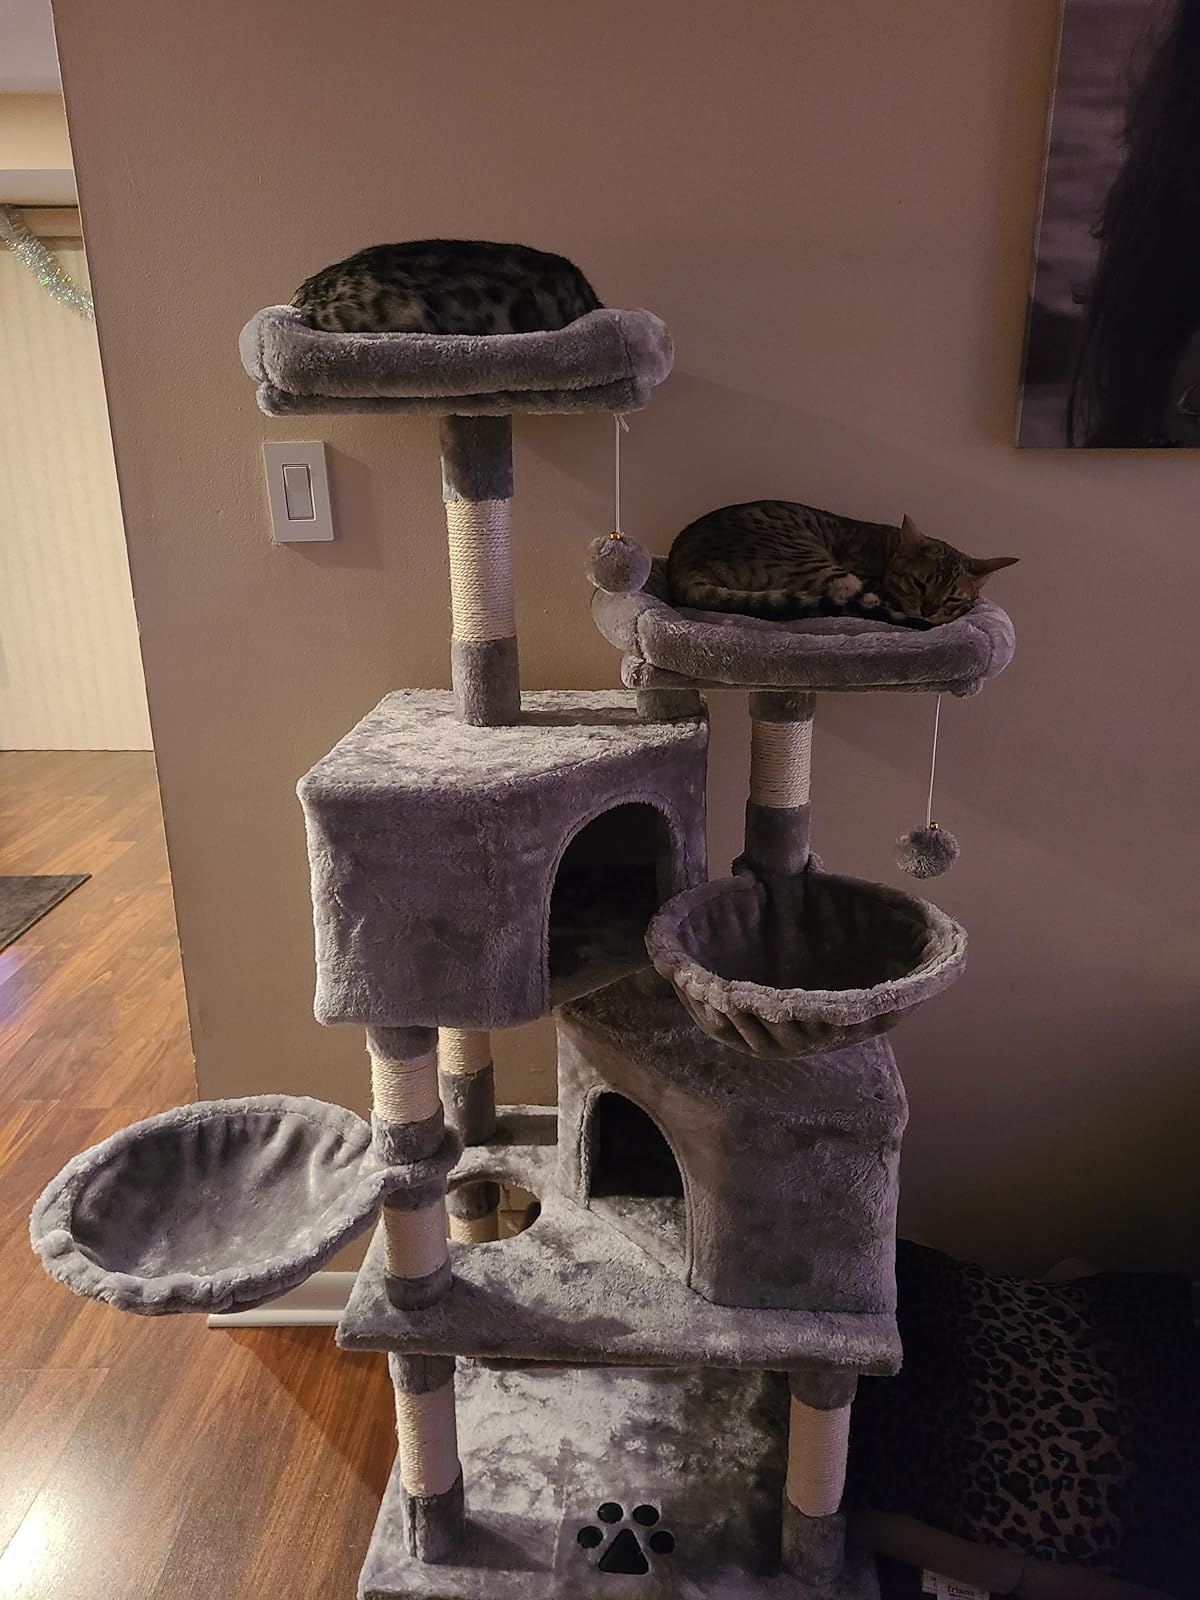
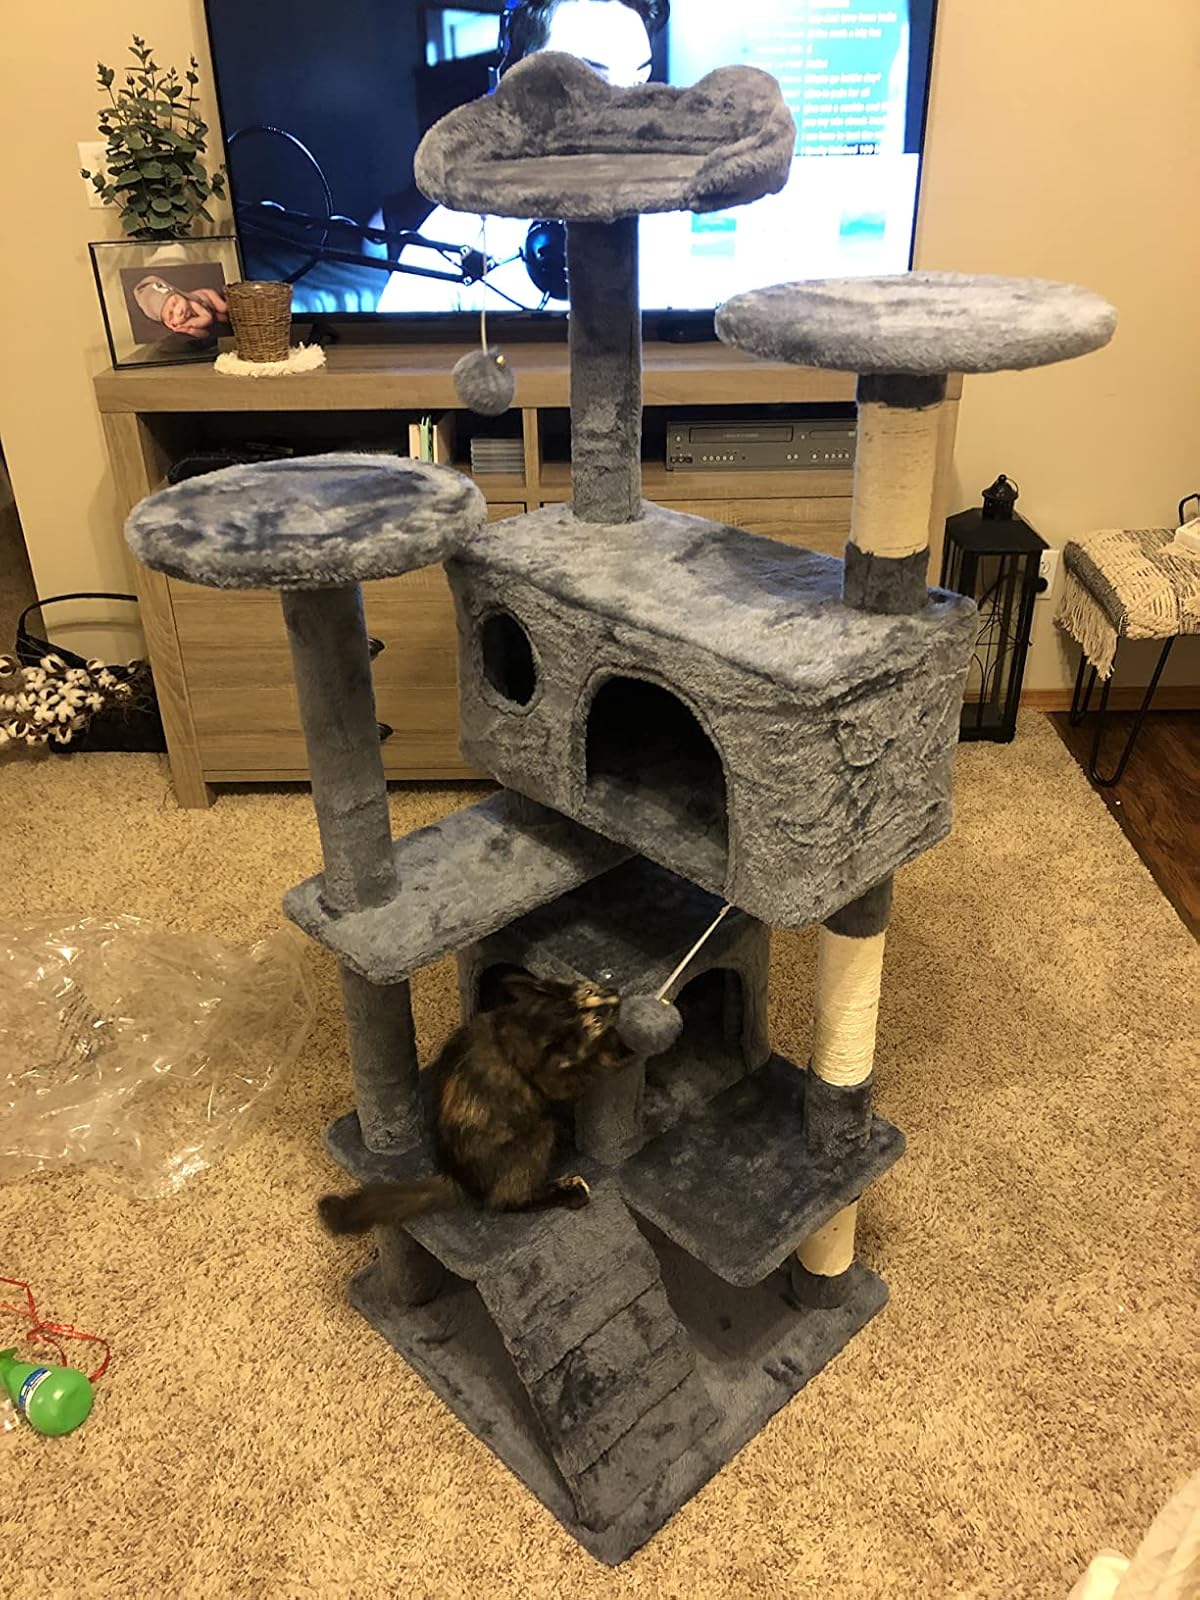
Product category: items_cat tree
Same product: no